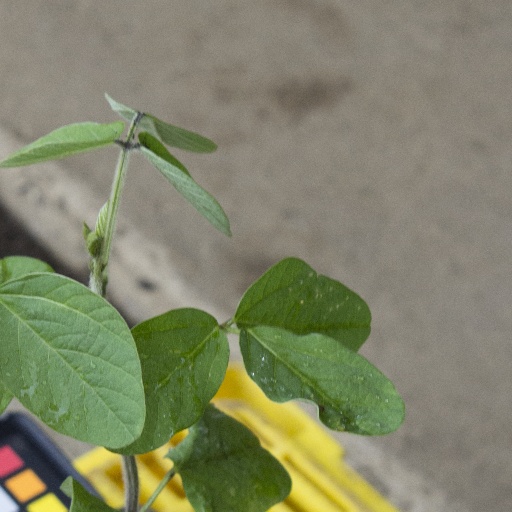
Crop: soybean